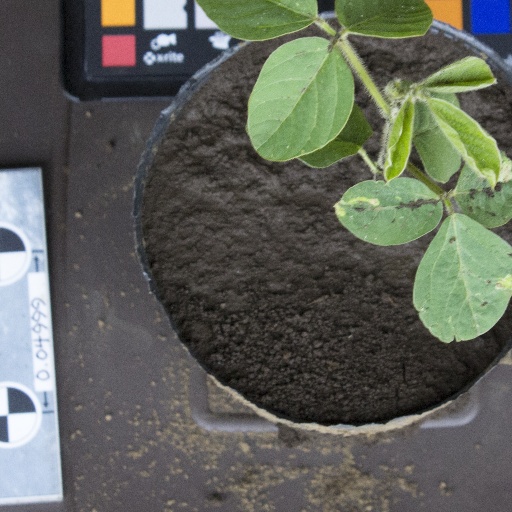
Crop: soybean